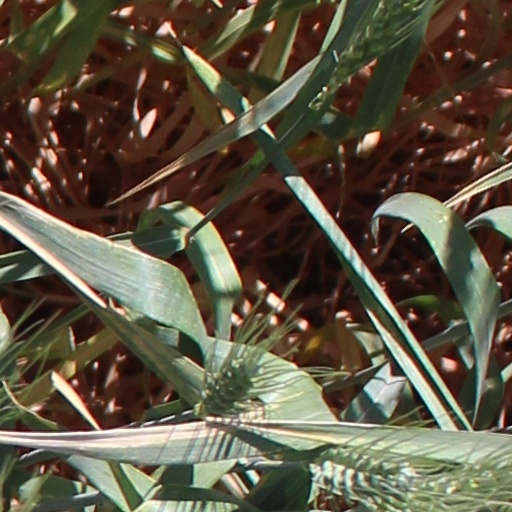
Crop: wheat